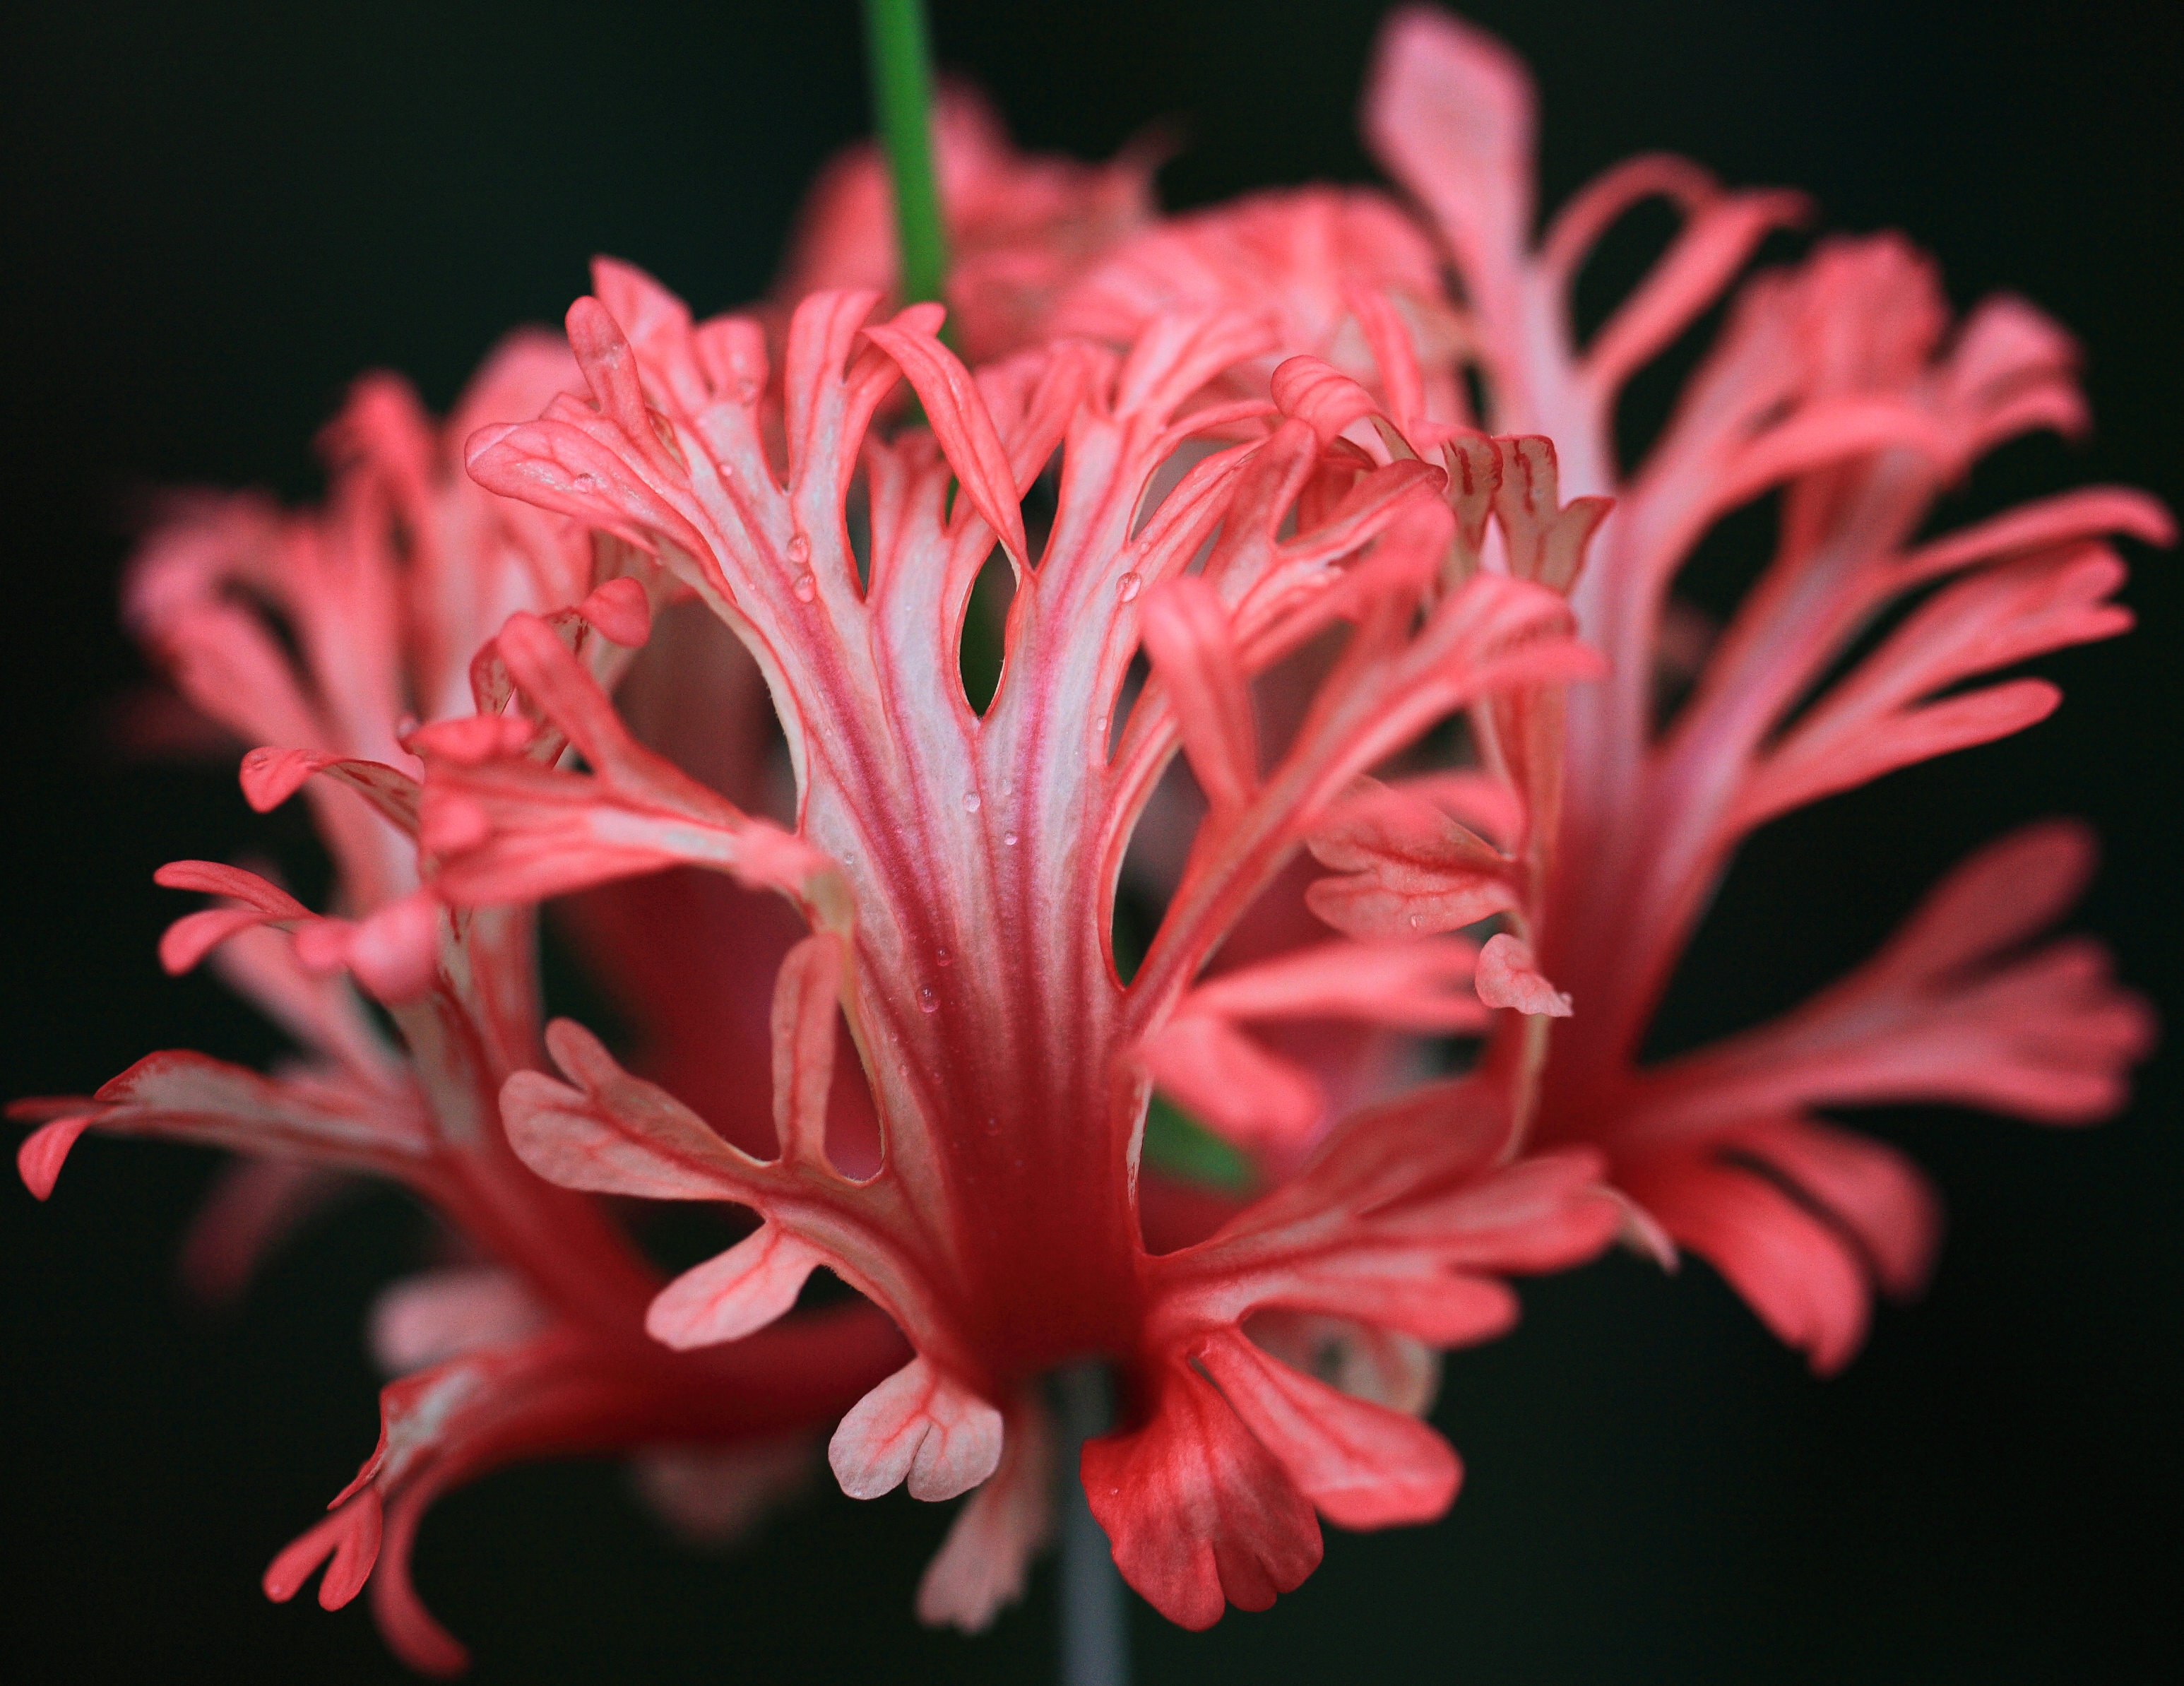
plant, photography, leaf, flower, petal, high, red, botany, pink, flora, close up, shrub, 5d, hires, markii, hi, res, resolution, macro photography, flowering plant, land plant